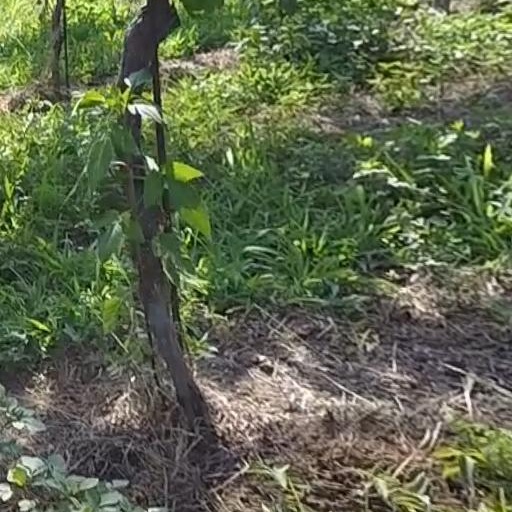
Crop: grape